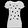
Label: T - shirt / top